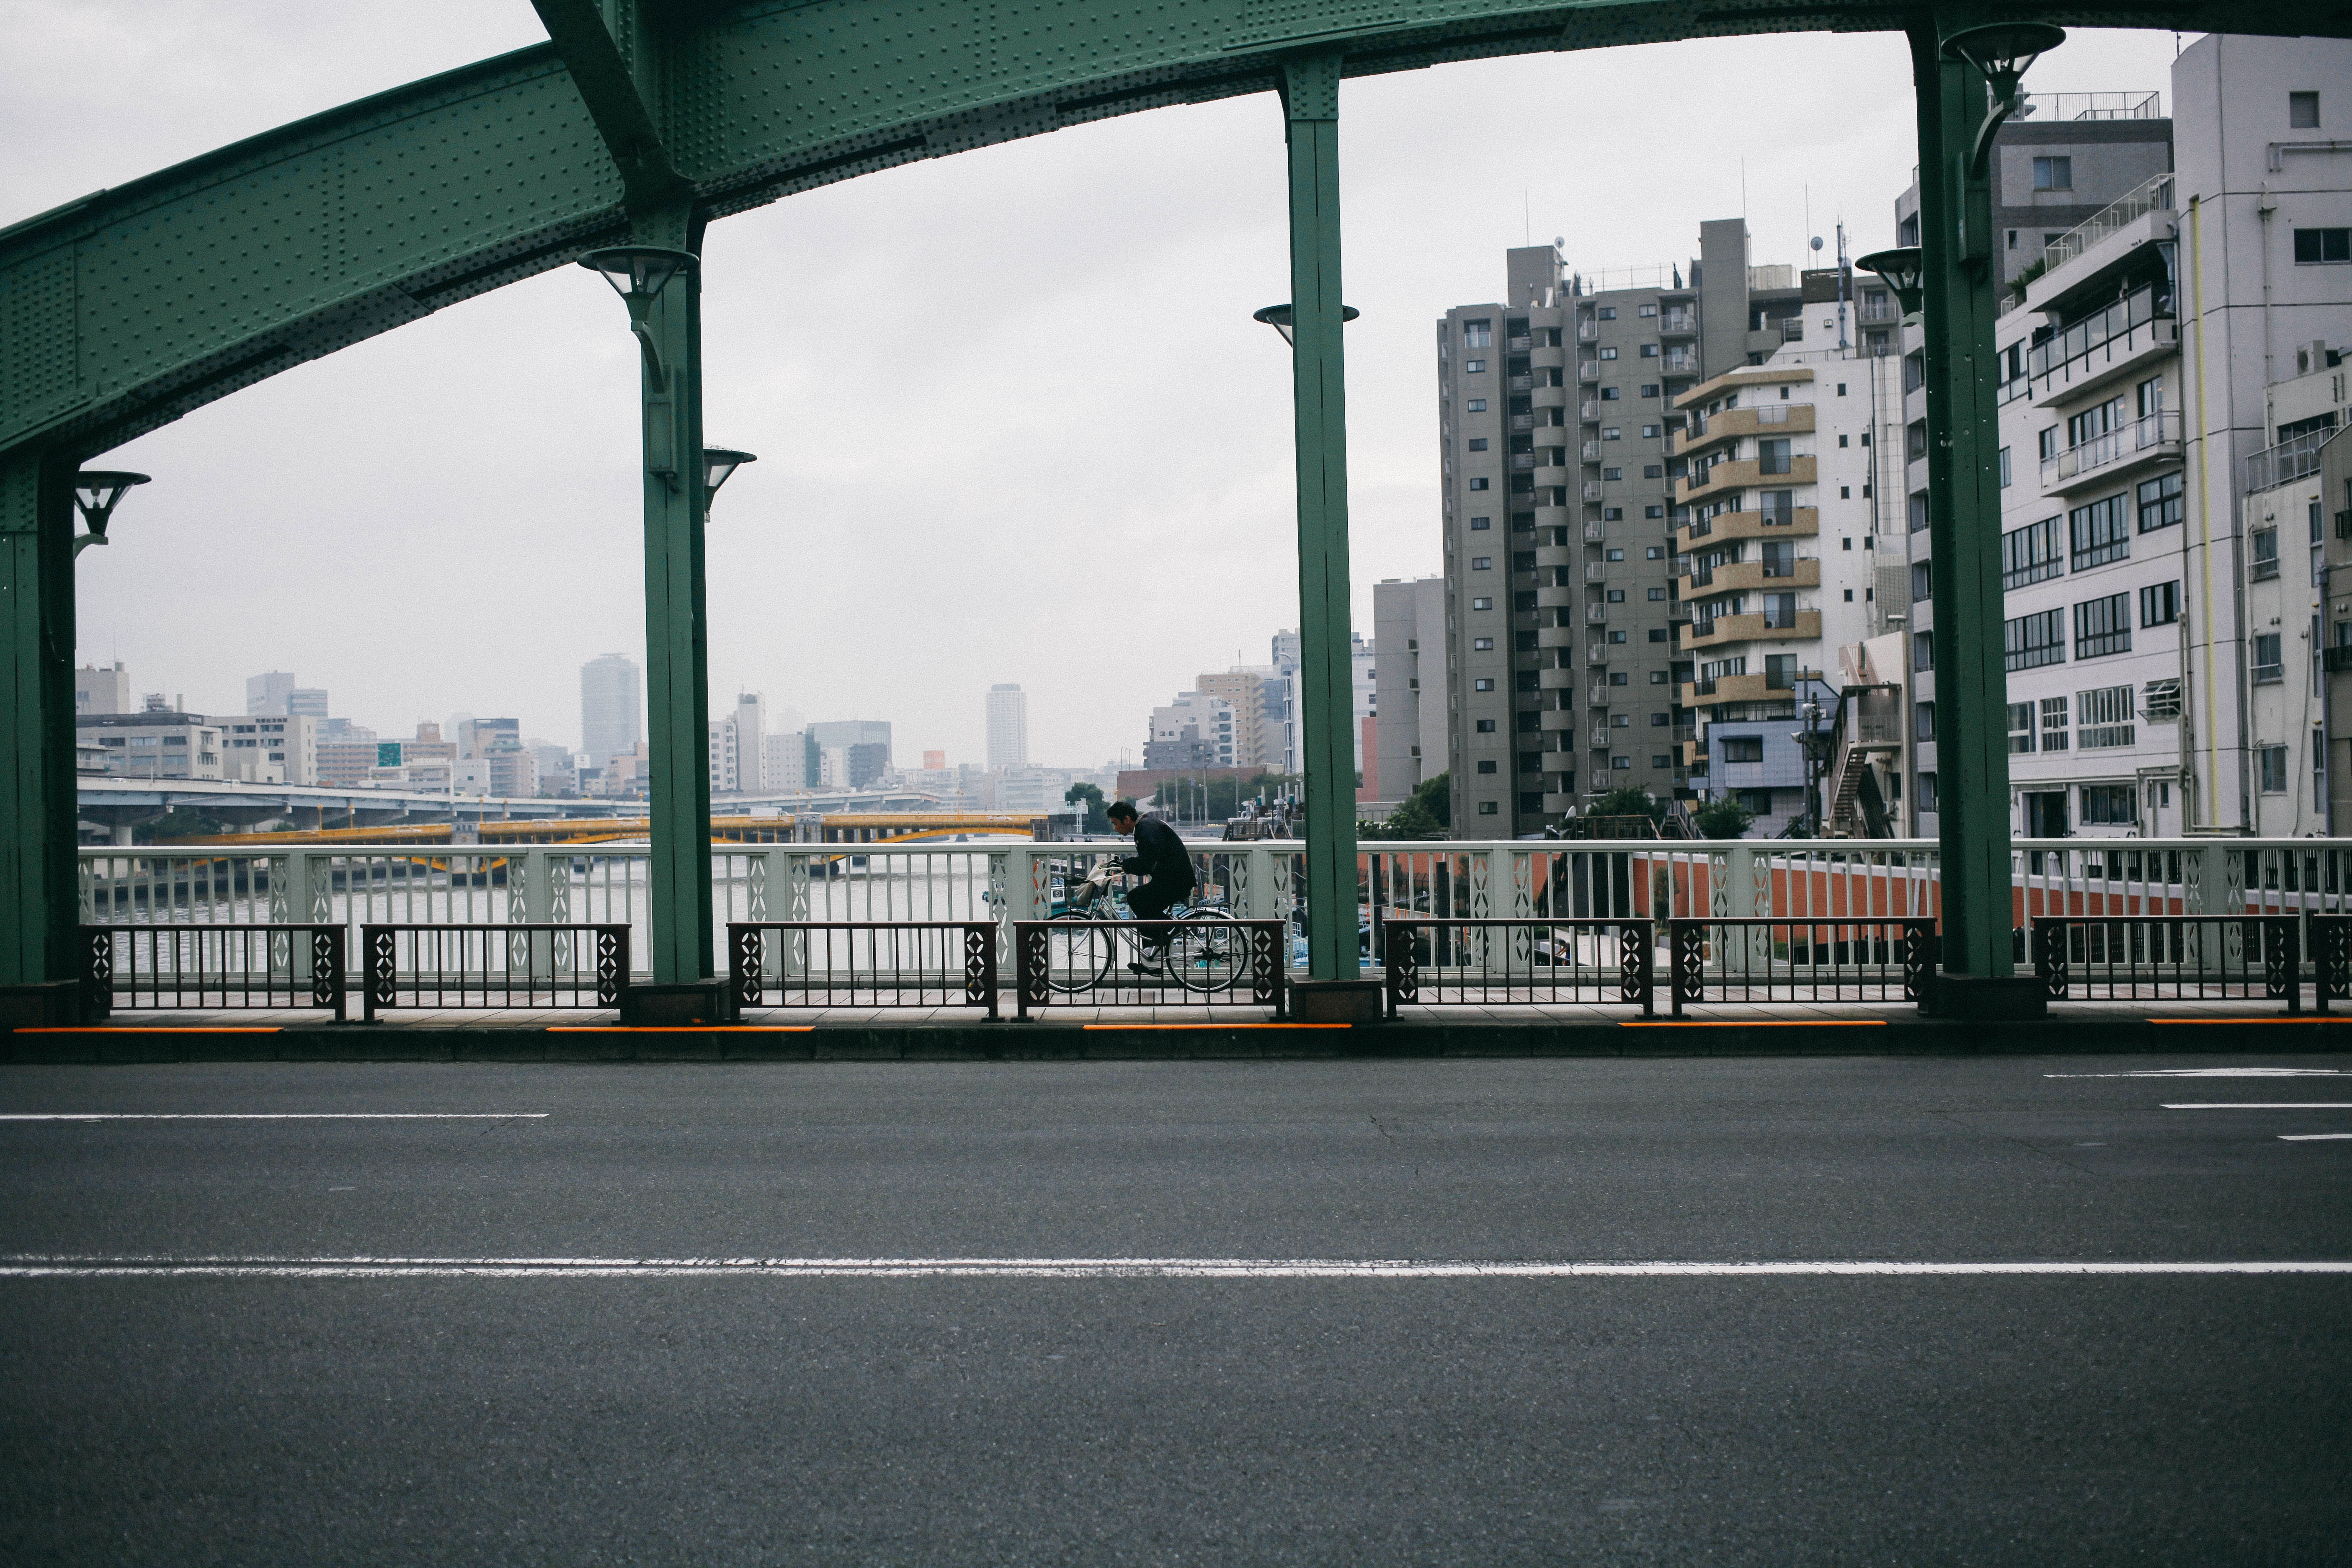
man, water, person, architecture, sky, road, bridge, skyline, street, bicycle, bike, city, river, cityscape, downtown, transport, vehicle, tower block, public transport, cycling, skyscrapers, buildings, infrastructure, shape, railings, steel frame, urban area, human settlement, metropolitan area, transportation system